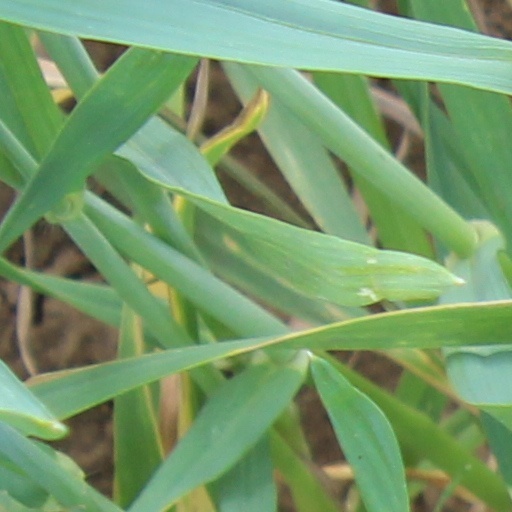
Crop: wheat